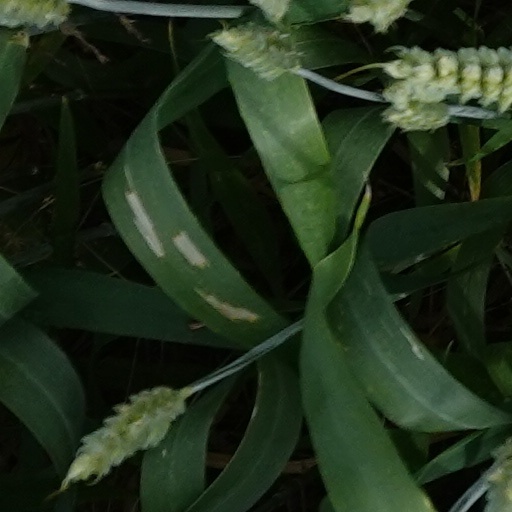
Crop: wheat